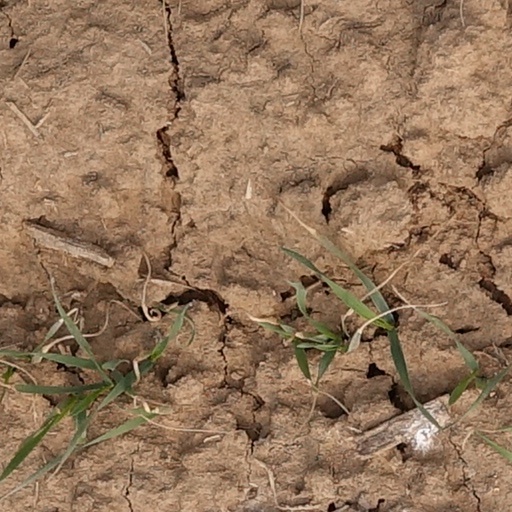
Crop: wheat